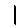
Label: 1